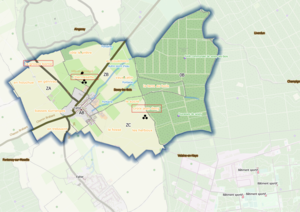
Fig1 - Sexey-les-bois (ban communal)
Sexey-les-Bois est une commune déléguée française située dans le département de Meurthe-et-Moselle en région Grand Est. Le 1er janvier 2019, la commune fusionne avec Velaine-en-Haye pour former Bois-de-Haye.